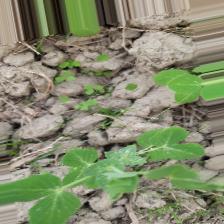
Label: Powdery Mildew